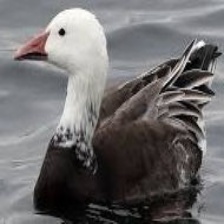
Species: SNOW GOOSE
Scientific name: ANSER CAERULESCENS
ImageNet parent category: goose